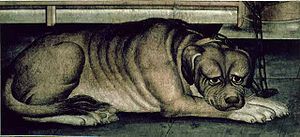
Joseon / Kultur / Kunst
Maleri fra sen Joseon, viser innflydelse fra vestlige maleteknikker.
Dynastiet Joseon, flere alternative skrivemåder eksisterer eller har eksisteret, så som Chosŏn, Choseon, Choson eller Chosun var et koreansk dynasti som eksisterede mellem 18. juli 1392 og 8. oktober 1897, da det blev afløst af Kejserriget Korea.